Daniel Lanois

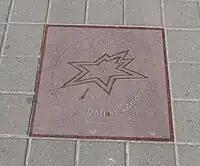
Daniel Lanois' star on Canada's Walk of Fame

In 2005, he was inducted into Canada's Walk of Fame. In June 2013, he received a lifetime achievement award at the Governor General's Performing Arts Awards.